Ancient furniture

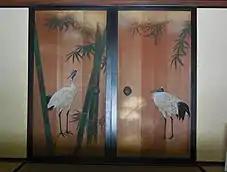
A "fusuma"

The "Fusuma" is made from a transparent paper panels called "andons "stretched across a frame it was used to divide houses. "Fusuma" also provided support for decorations. Many "fusuma" had aluminum or plastic frames or sliding partitions. "Fusumas" were used to guide the eye to painted landscapes. Sometimes the "fusuma" were painted. They would be decorated by the most skilled artists in Japan. This kind of furniture was not fixed, it would move and change.